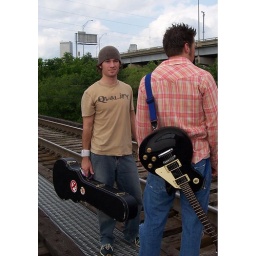
Thats me in the &amp;quot;quality&amp;quot; shirt and my friend Mike with the guitar on his back